Sky position (RA, Dec in degrees): 326.744, -7.467
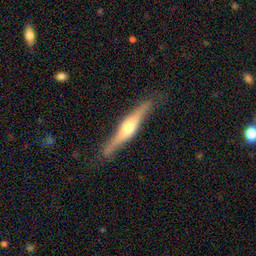
Galaxy morphology: Edge-on Galaxies with Bulge